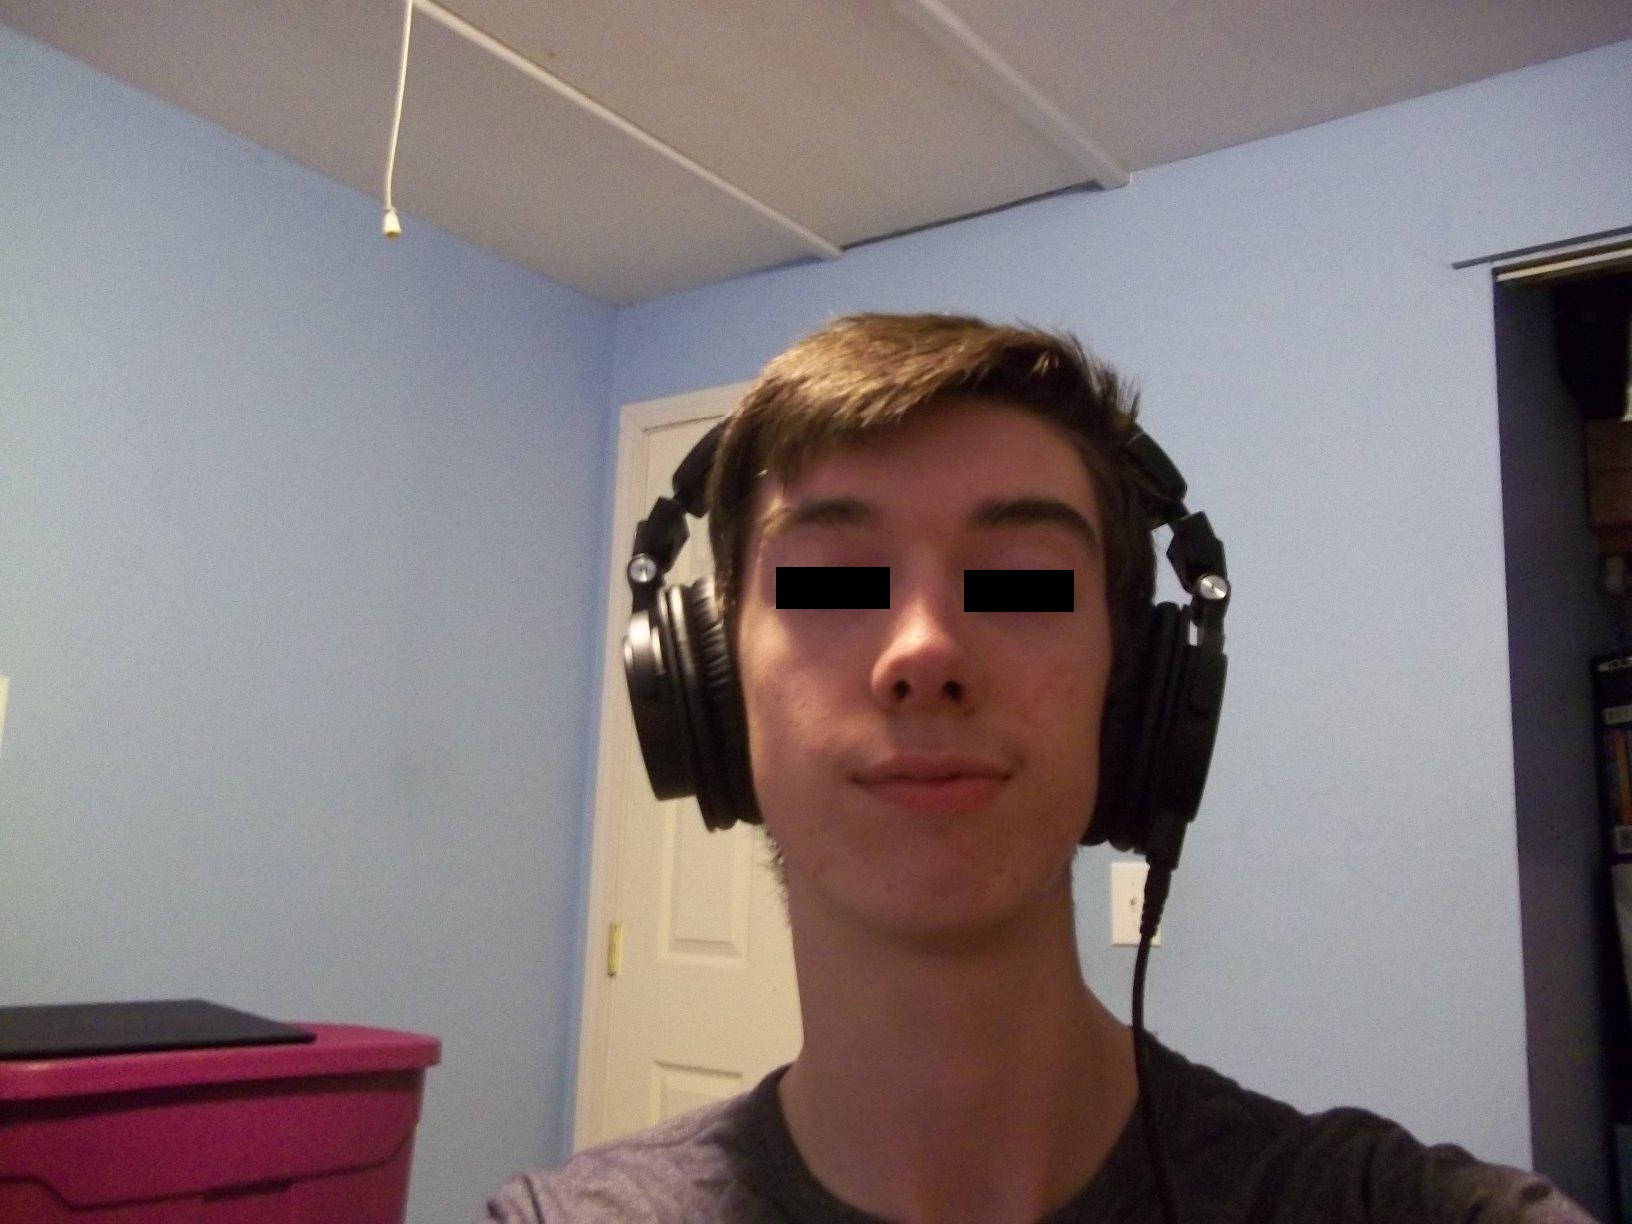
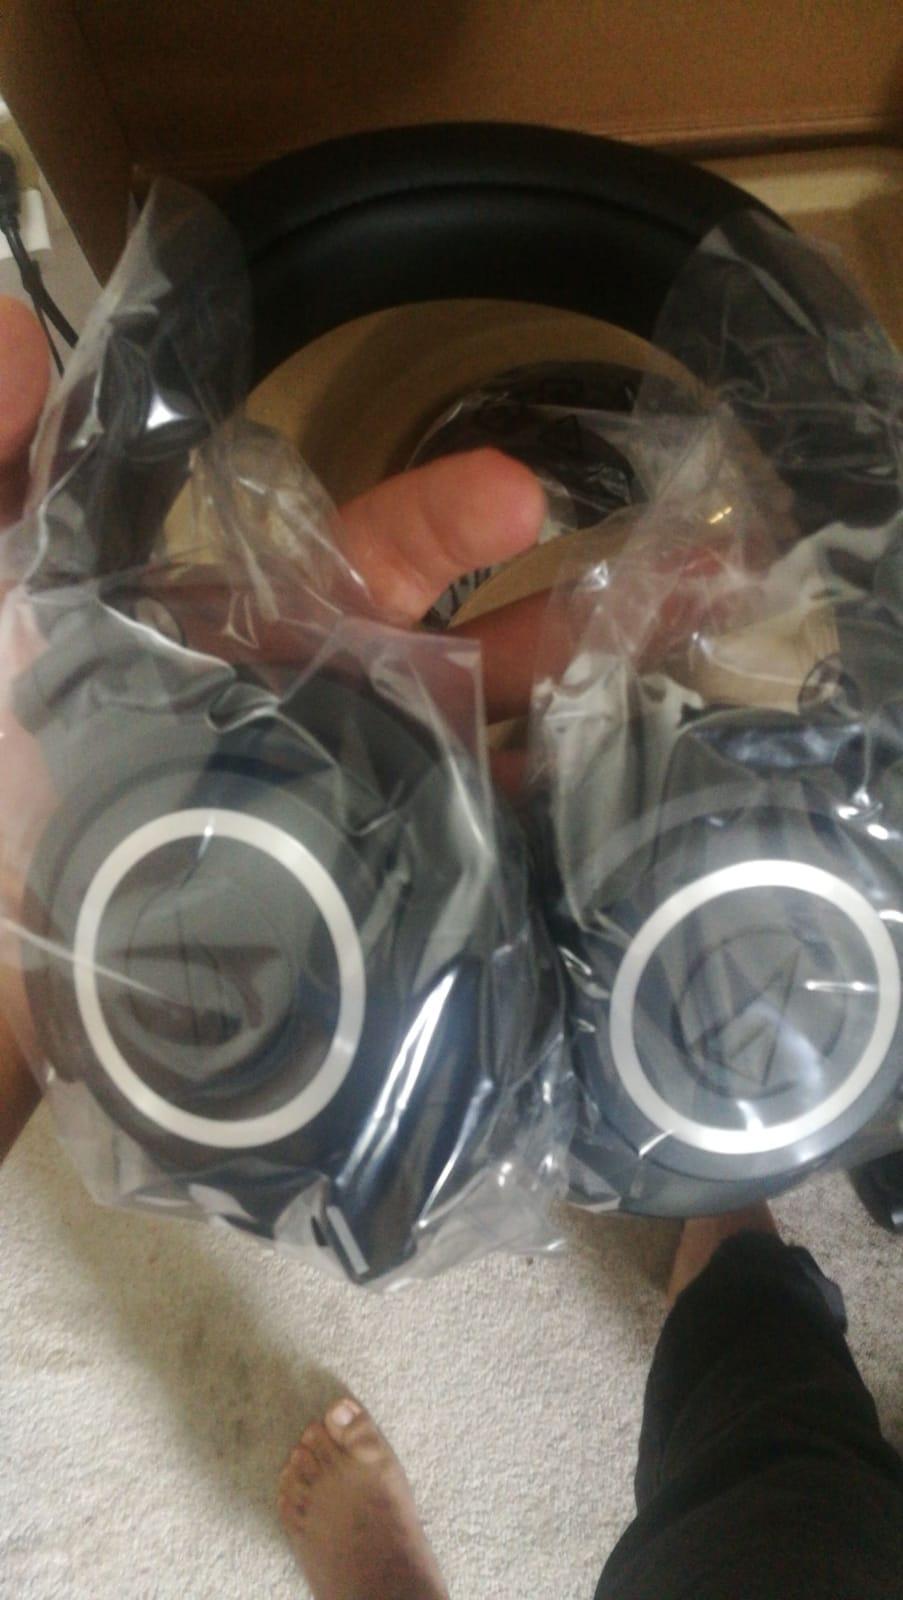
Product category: headphones
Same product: yes